HMS Upholder (P37)

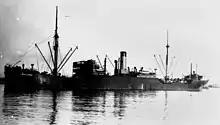
The Italian cargo ship "Tembien", which "Upholder" sank in 1942 with the loss of almost 500 men

She was commanded for her entire career by Lieutenant-Commander Malcolm David Wanklyn, and became the most successful British submarine of the Second World War. After a working up period, she left for Malta on 10 December 1940 and was attached to the 10th Submarine Flotilla based there. She completed 24 patrols, sinking 93,031 tons of enemy shipping including four warships; the destroyer after the Battle of the Duisburg Convoy, two submarines ( and ) and an auxiliary minesweeper, and ten merchant ships; three troopships, six cargo ships, and an auxiliary transport.